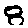
Label: 8